My Country: The New Age

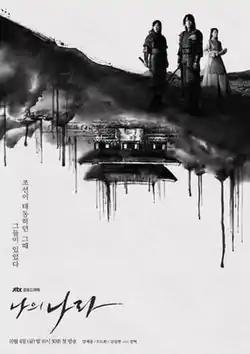
Promotional poster

My Country: The New Age is a 2019 South Korean television series starring Yang Se-jong, Woo Do-hwan, Kim Seol-hyun and Jang Hyuk. It aired on JTBC from October 4 to November 23, 2019, every Friday and Saturday at 22:50 (KST). It is also available for streaming on Netflix in selected regions.